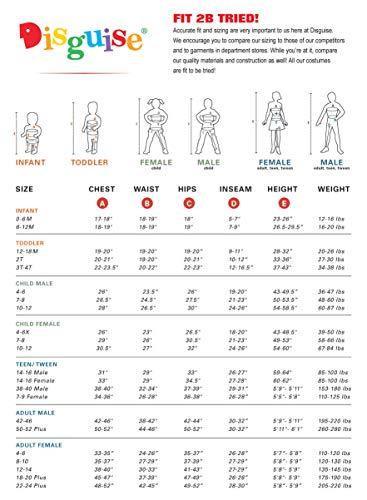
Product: Prestige Disney Princess Cinderella Costume, Medium/7-8
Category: Toys & Games | Dress Up & Pretend Play | Costumes
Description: Disney Princess - Cinderella.
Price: $49.04
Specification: ProductDimensions:39x14x1.5inches|ItemWeight:1.05pounds|ShippingWeight:1.05pounds(Viewshippingratesandpolicies)|DomesticShipping:ItemcanbeshippedwithinU.S.|InternationalShipping:ThisitemcanbeshippedtoselectcountriesoutsideoftheU.S.LearnMore|ASIN:B01BTYS78M|Itemmodelnumber:98424K|Manufacturerrecommendedage:7-8years